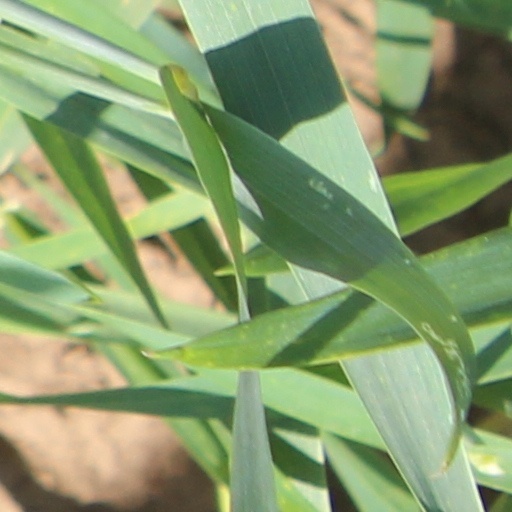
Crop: wheat